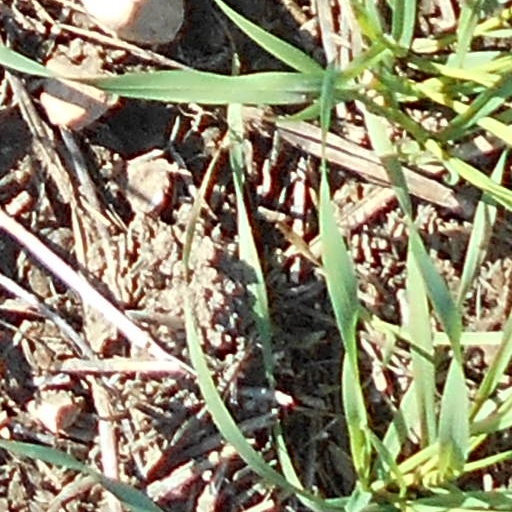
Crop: wheat